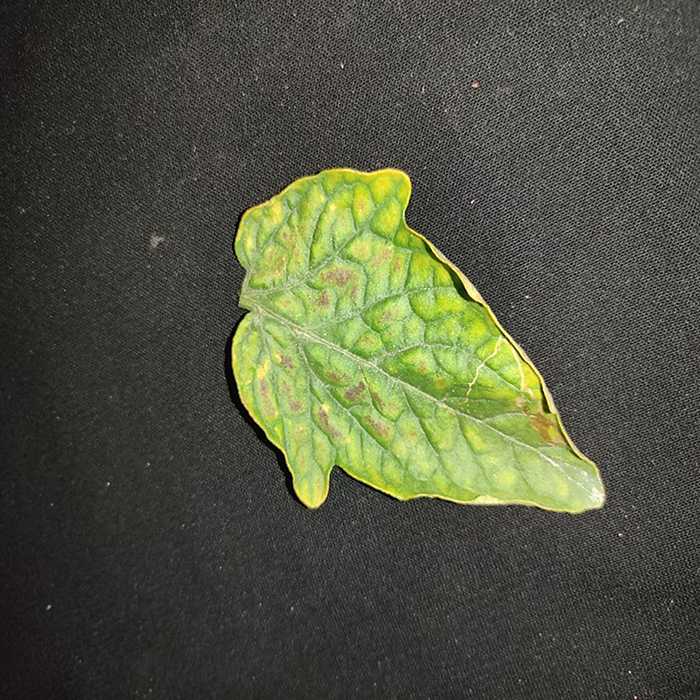
Plant: Tomato
Label: Tomato spotted wilt